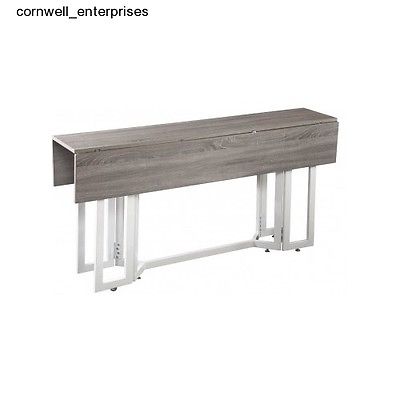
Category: table